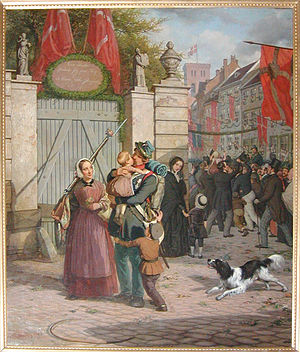
David Monies / Rejser
Episode fra soldaternes hjemkomst i septemberdagene 1849
David Monies var en dansk portræt- og genremaler. Han var sin tids mest efterspurgte portrætmaler.